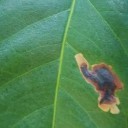
Label: Miner